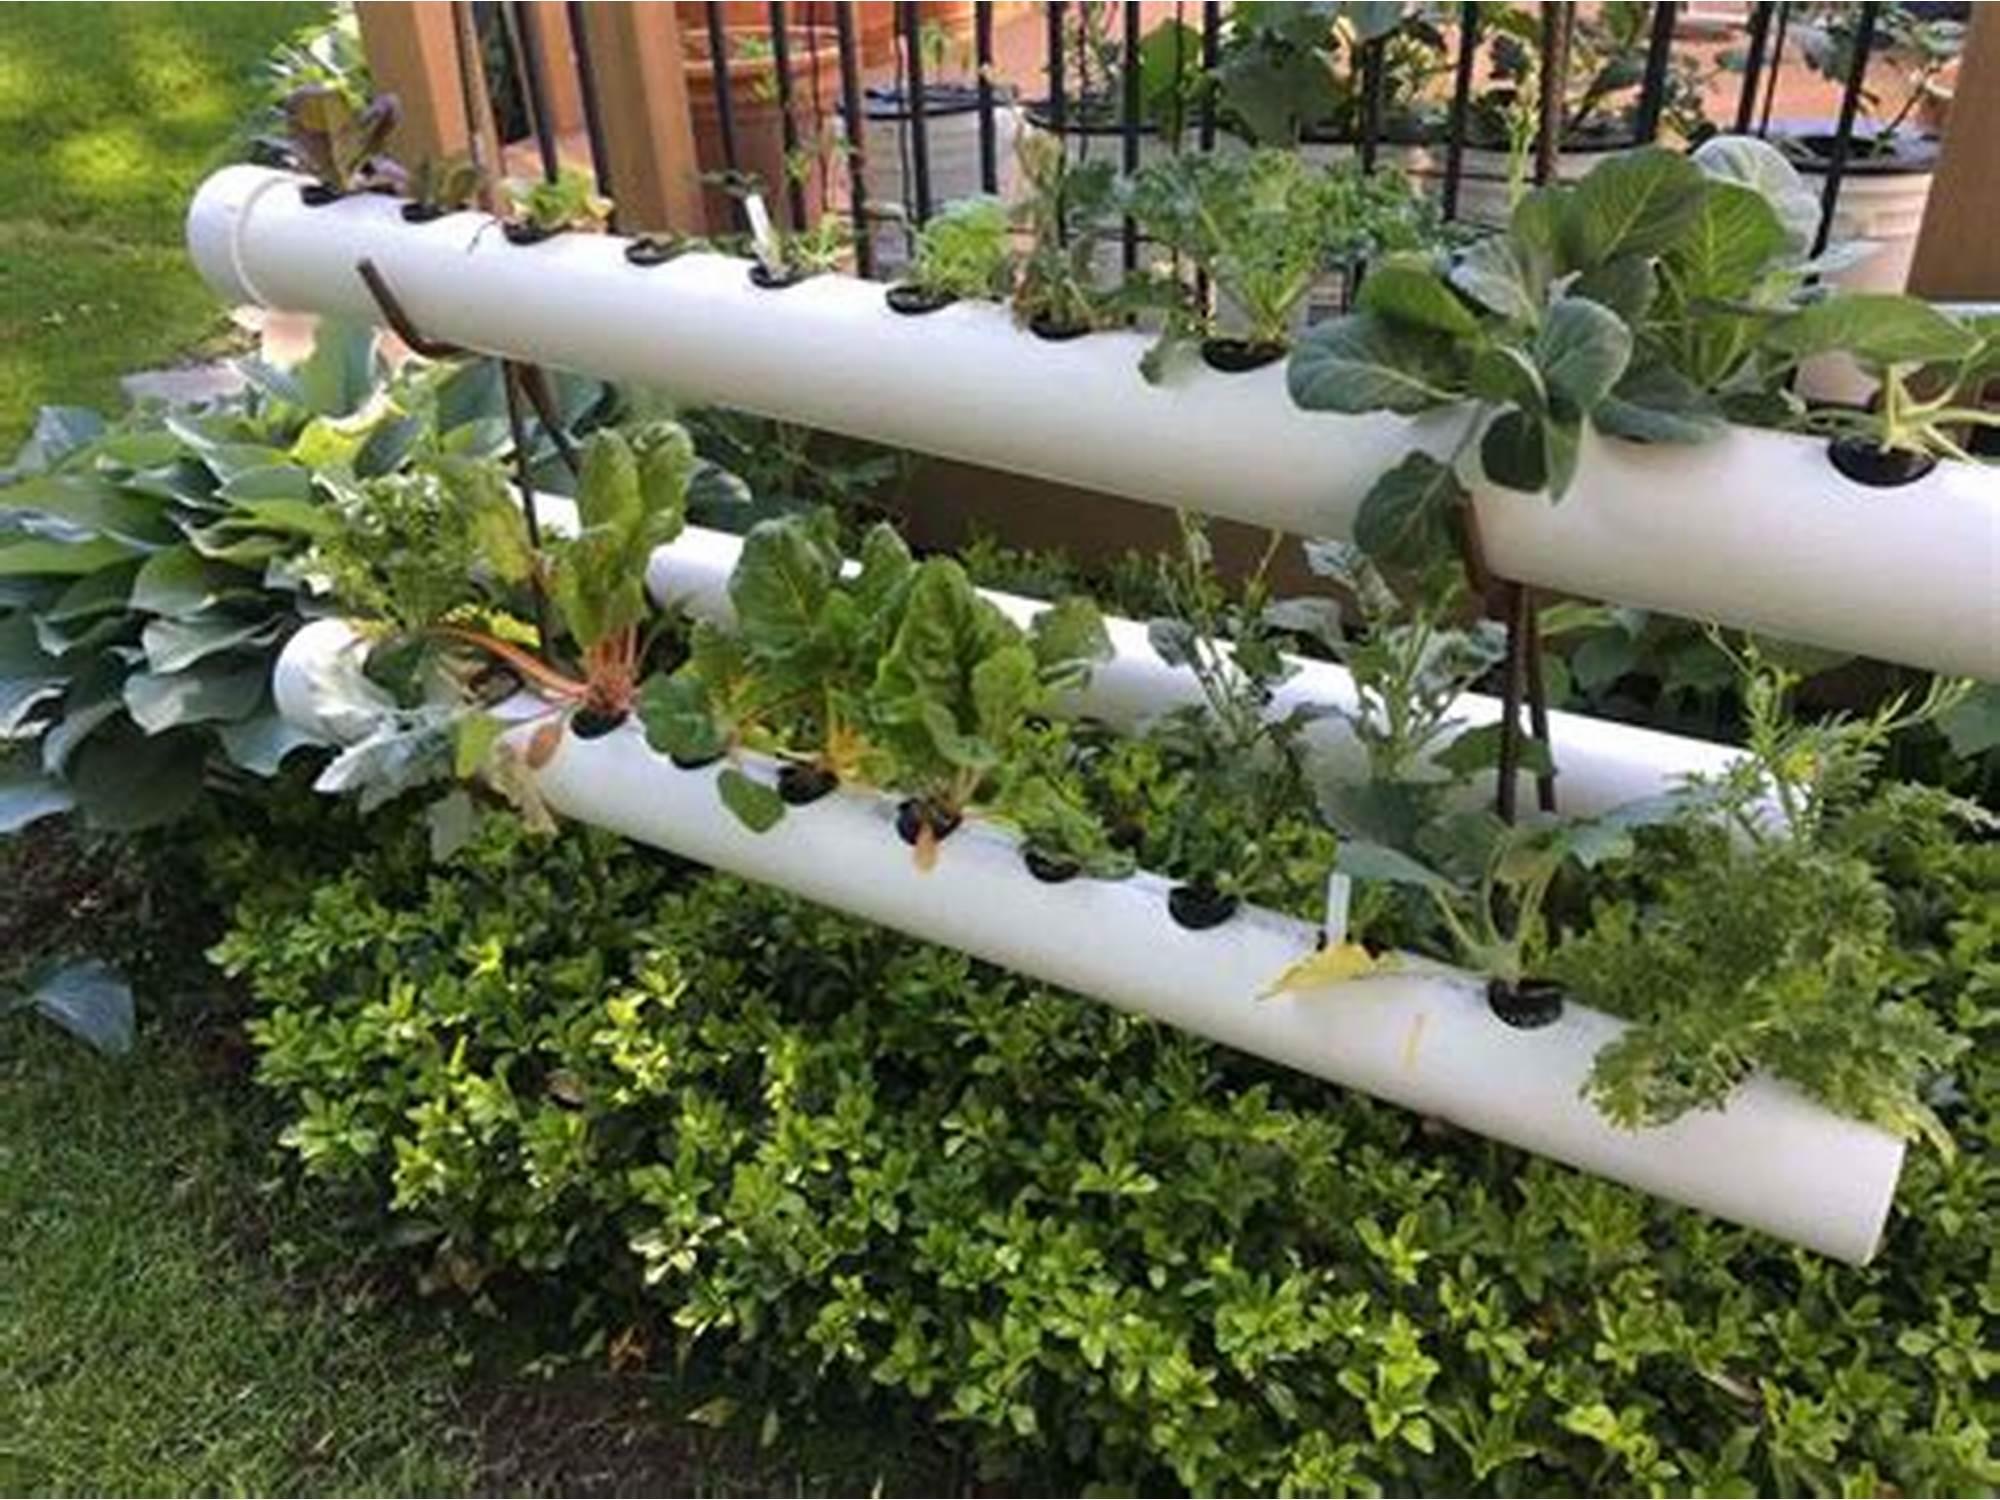
Kilimo cha mazao mbalimbali ya chakula bila kutumia udongo, bali mimea huandaliwa kwenye maji yaliyojaa virutubisho muhimu na kupandwa kwa mfumo wa mabomba. T